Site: brandenburg
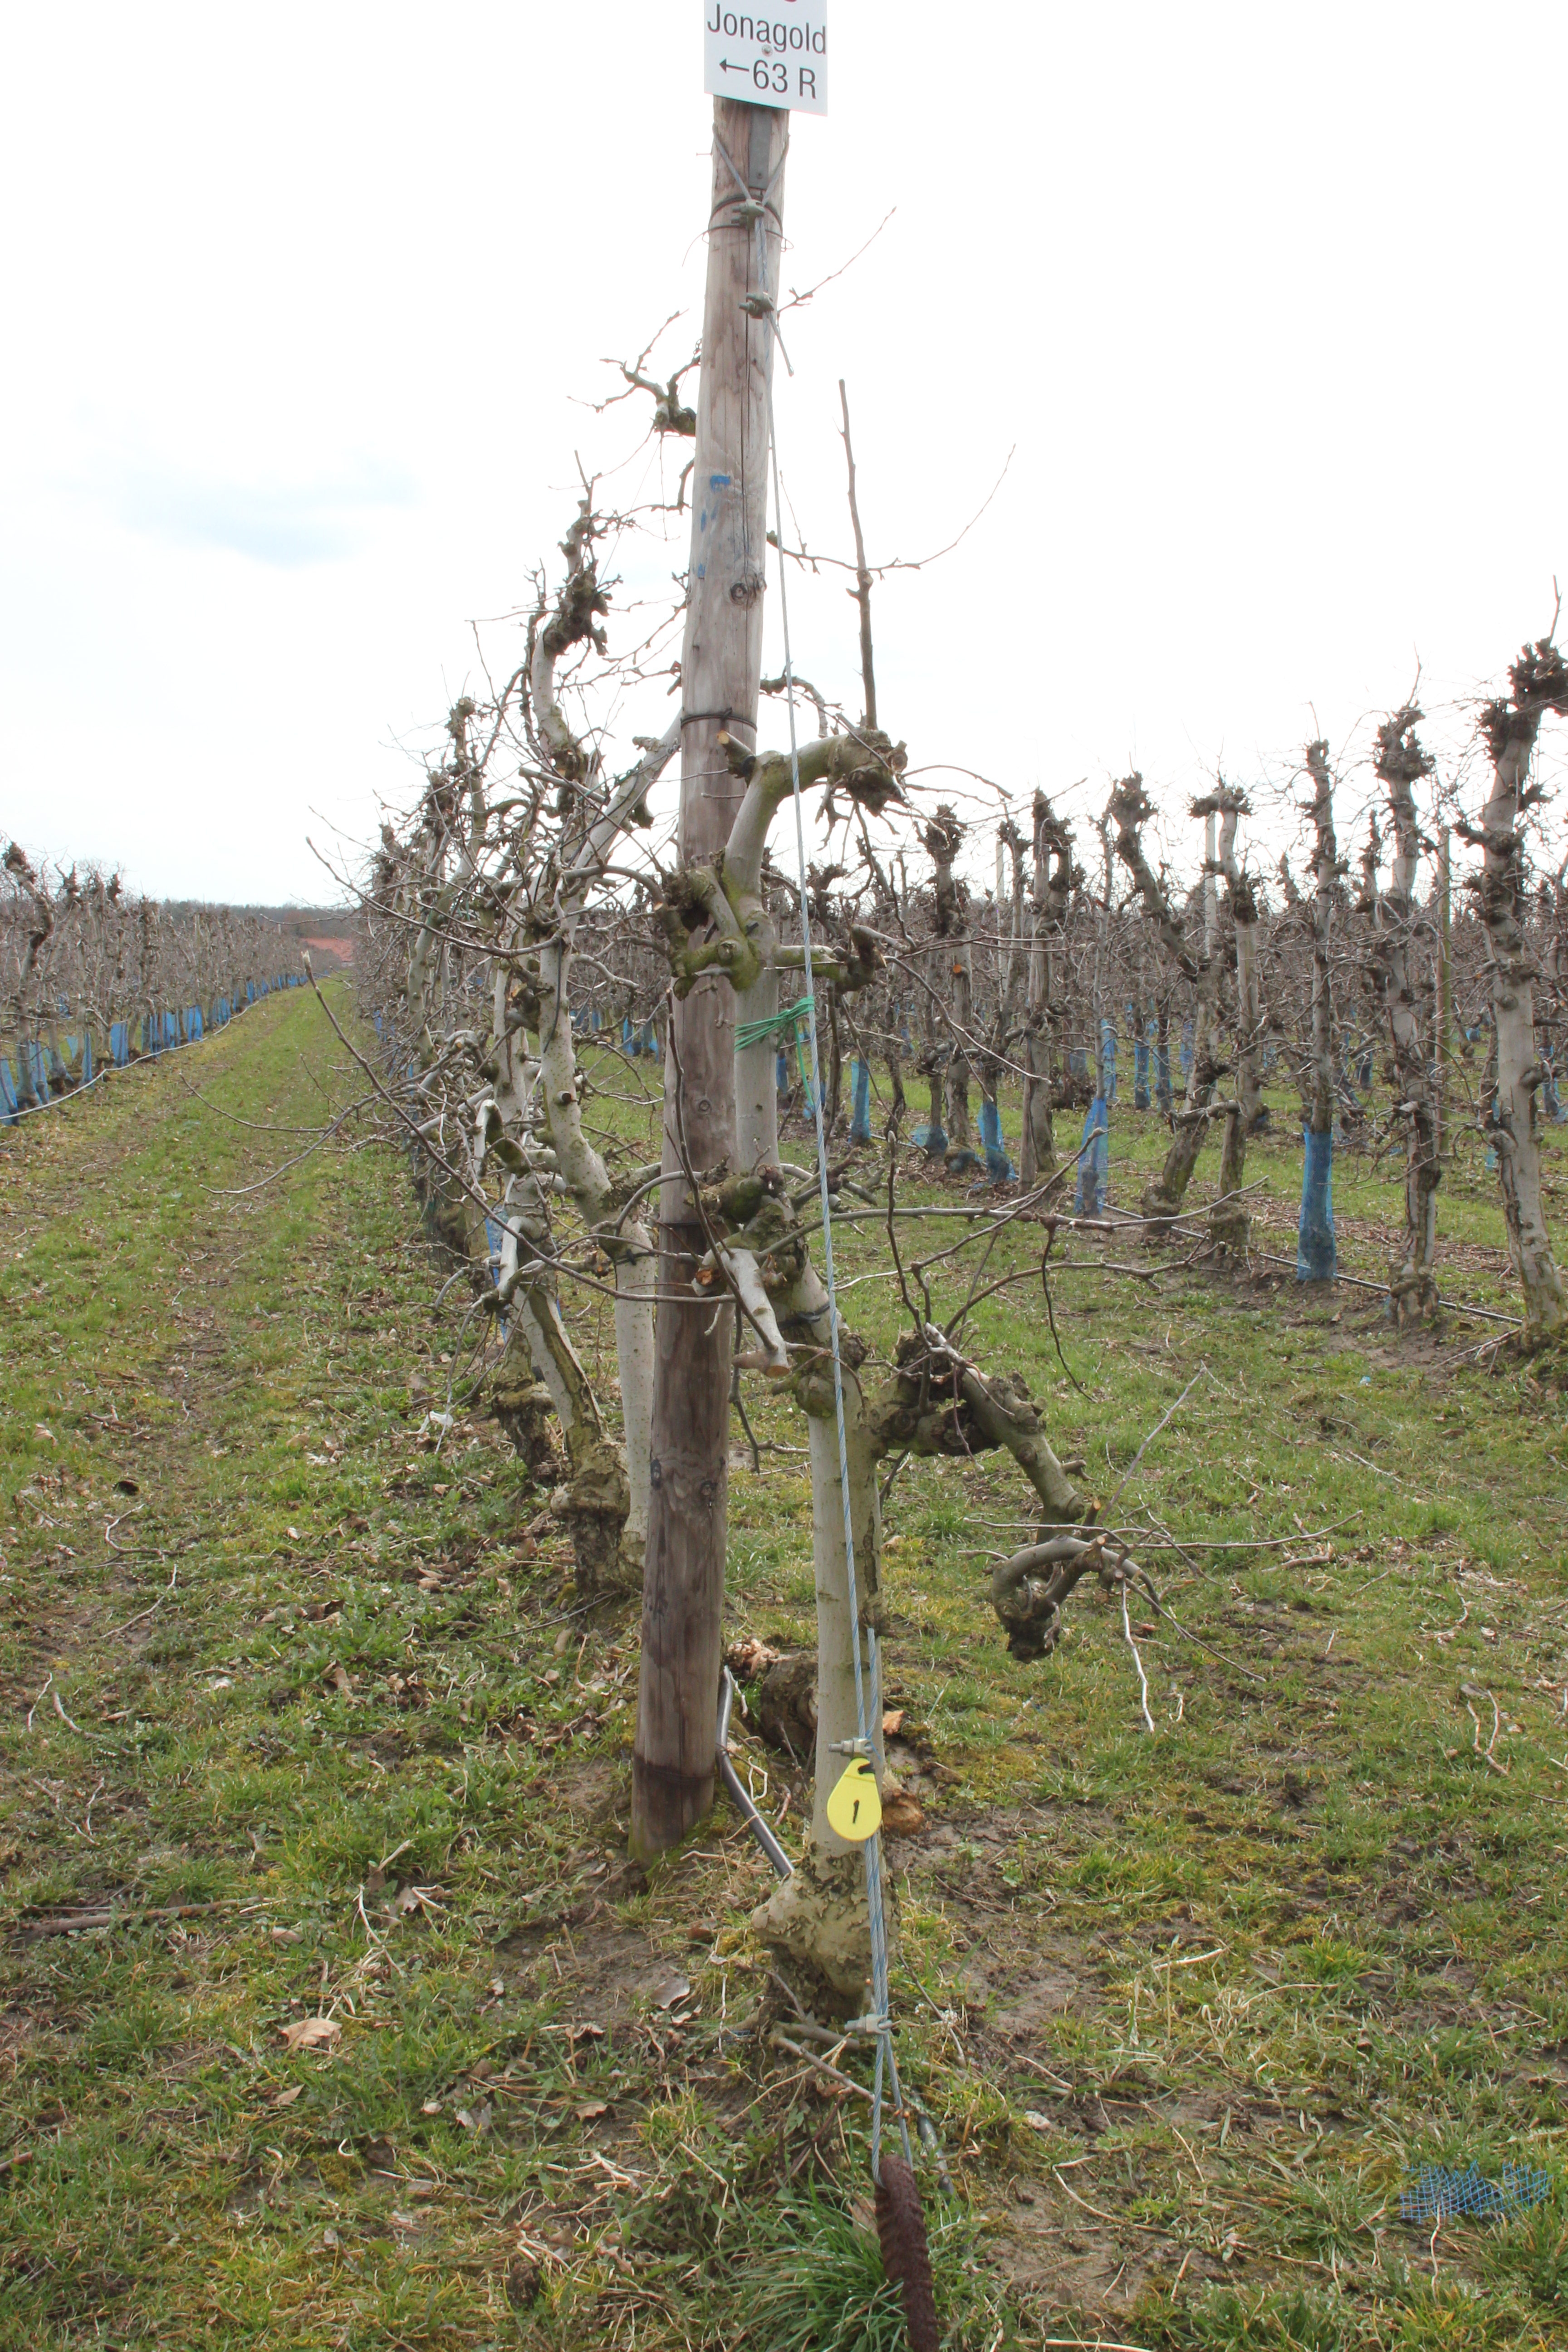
Growth stage (BBCH 01): Bud development